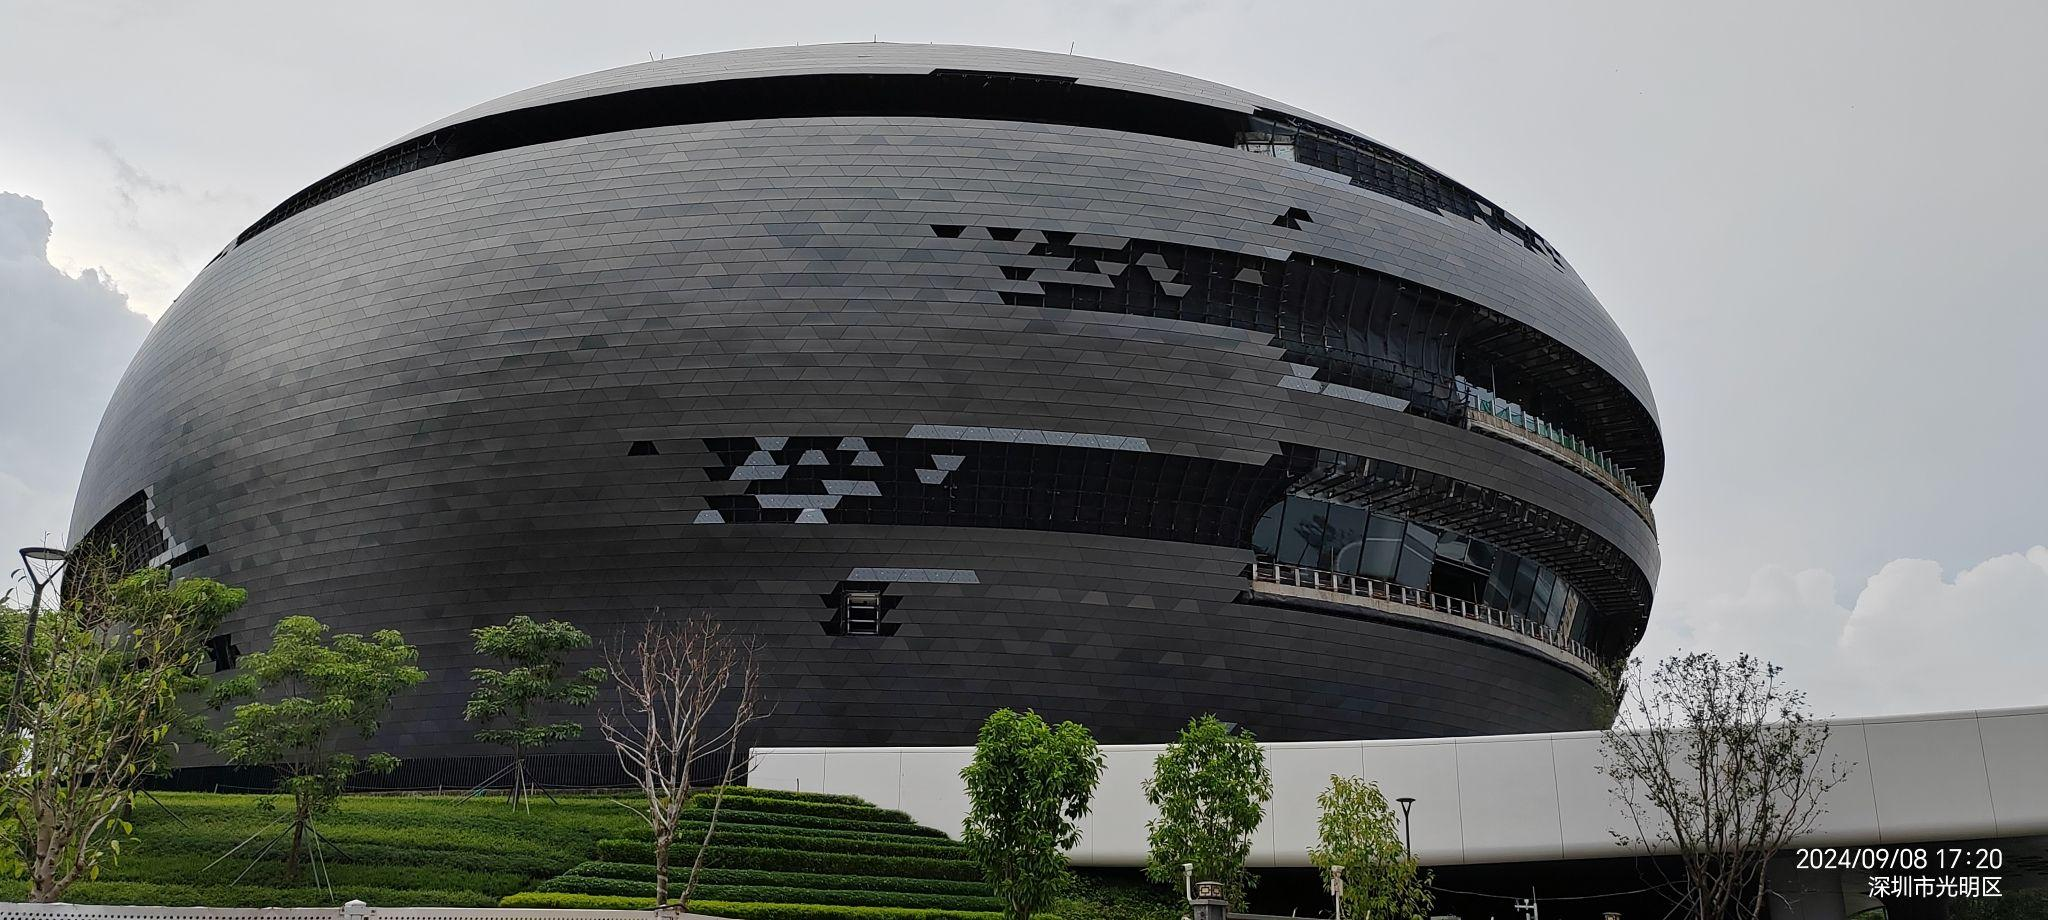
地标名称：深圳科学技术馆
所在城市：深圳市·光明区